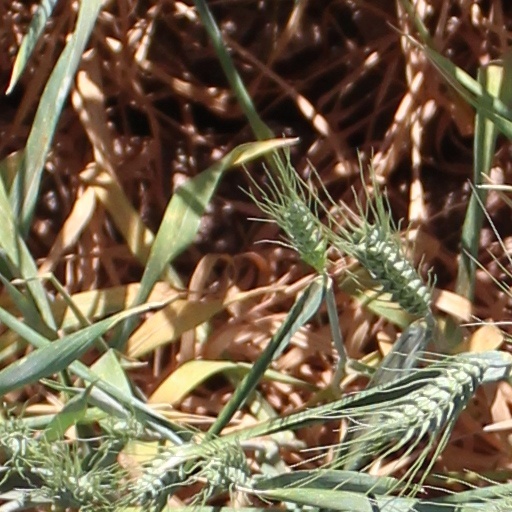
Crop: wheat